Guided missiles of India

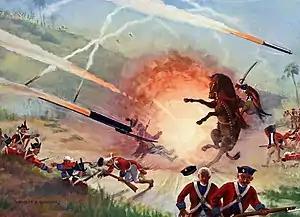
Tipu Sultan's troops rout the British using rockets in 1780 at the Battle of Guntur. The closely massed, British troops broke and ran when the Mysore army laid down a rocket barrage in their midst.

Mysorean rockets were the first iron-cased rockets that were successfully deployed for military use. Kingdom of Mysore utilised them effectively in the conflicts against the British East India Company. In addition, wheeled rocket launchers capable of launching five to ten rockets almost simultaneously were used in war. These rockets were re-engineered as Congreve rockets by British opening the door of development of advanced rocketry further in Europe.